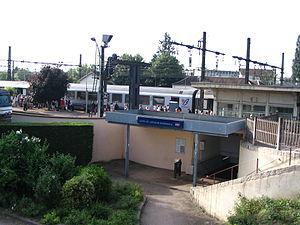
La gare de Laroche-Migennes, à Migennes, Yonne, France.